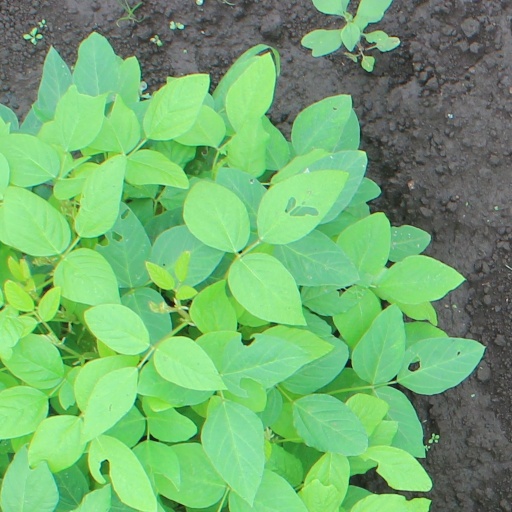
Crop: soybean